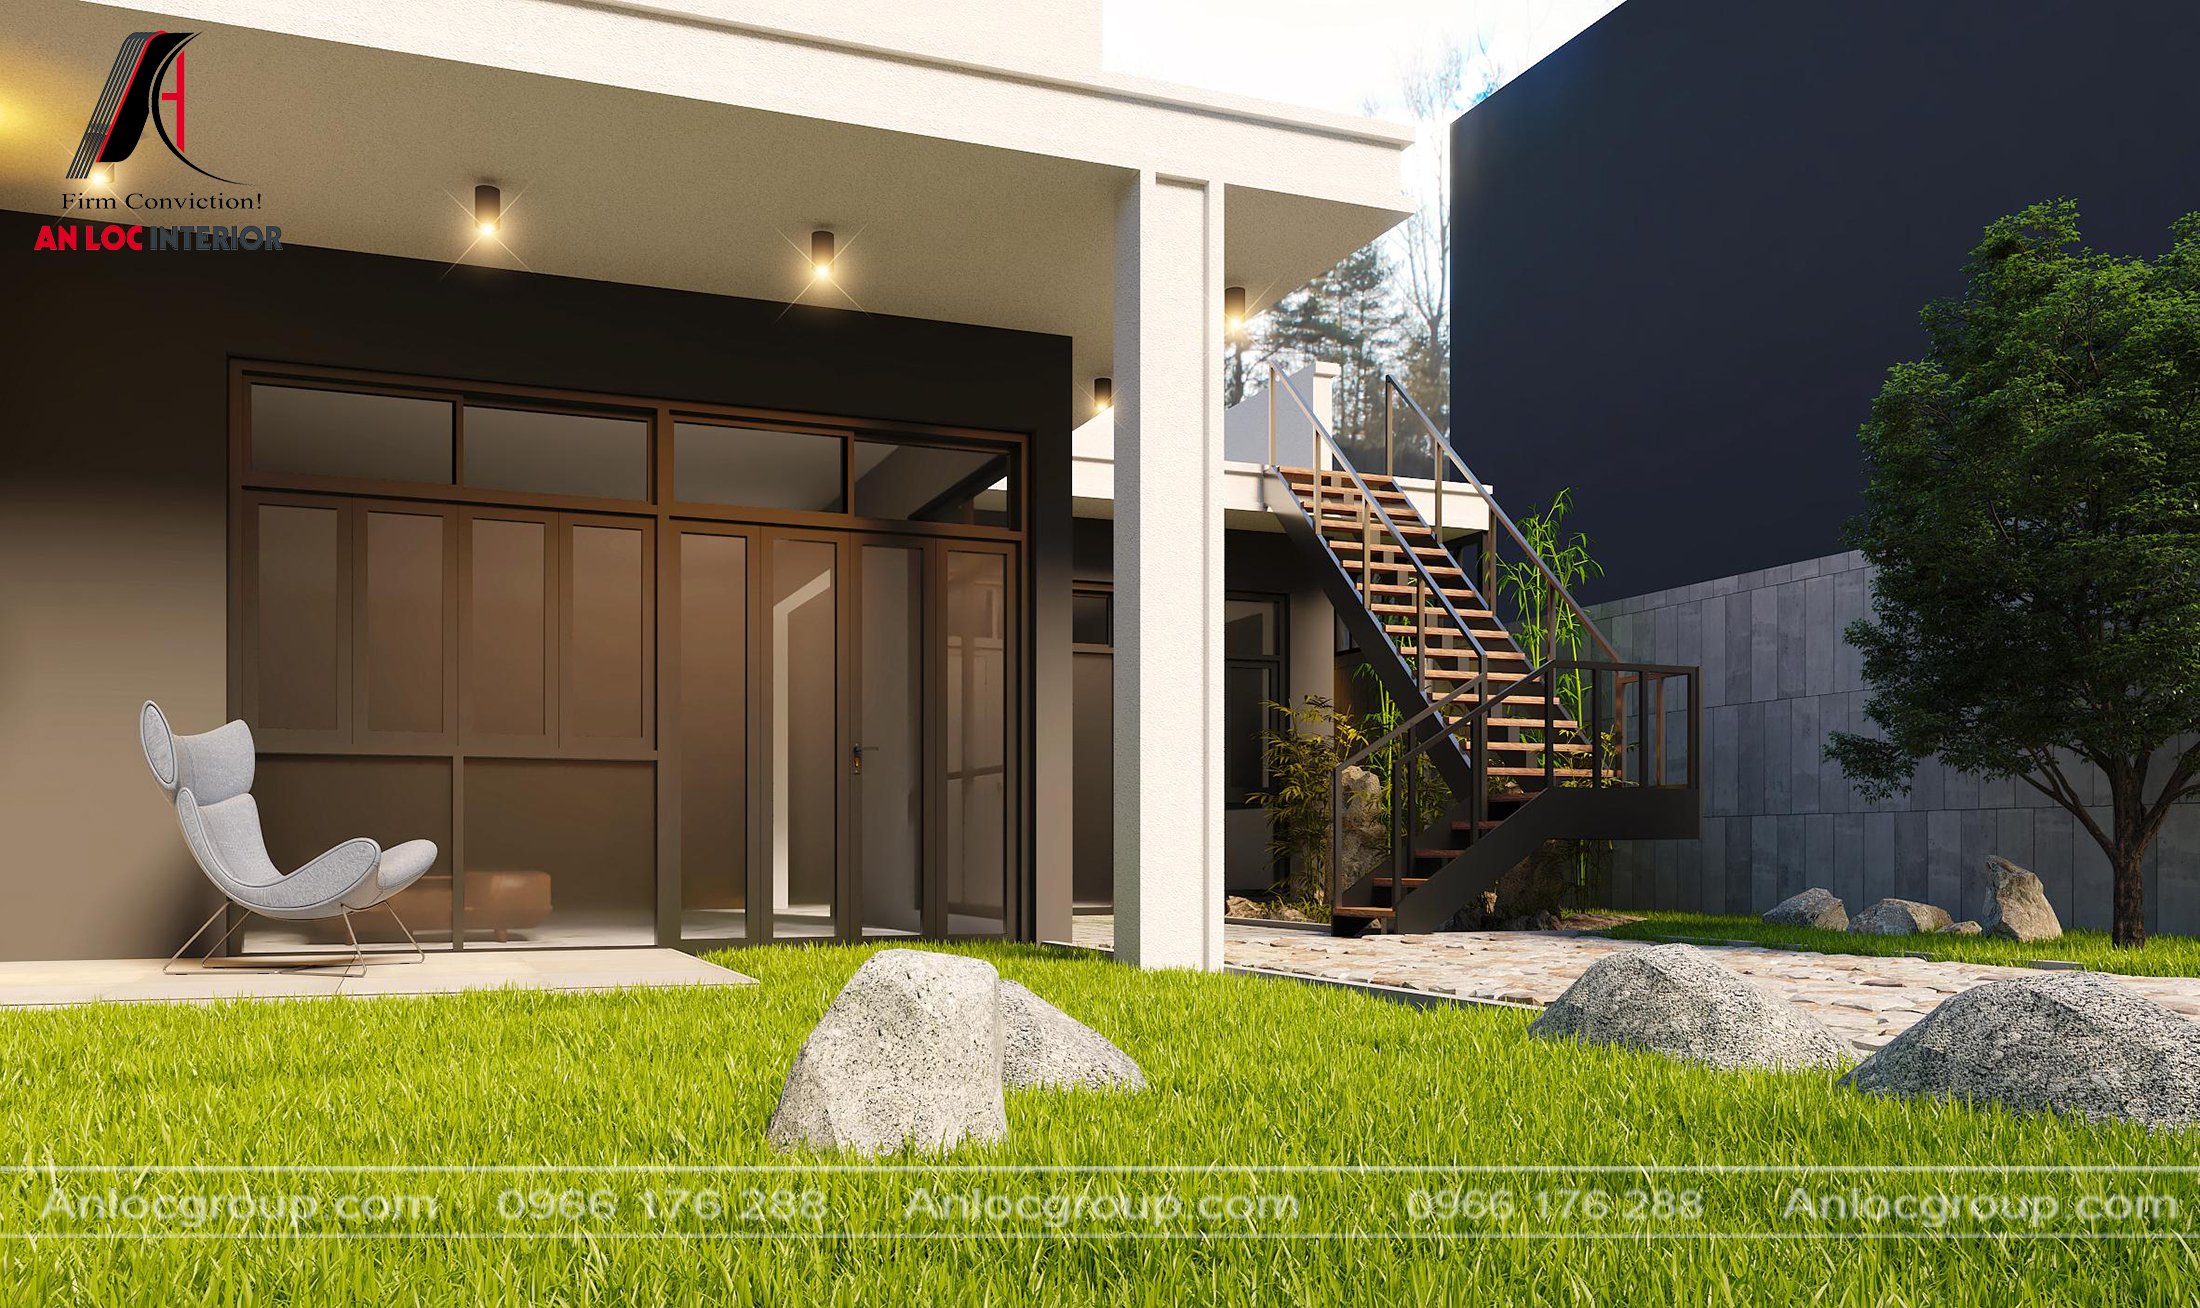
housing, grass, property, architecture, house, lawn, building, artificial turf, home, interior design, room, real estate, facade, courtyard, floor, flooring, leisure, yard